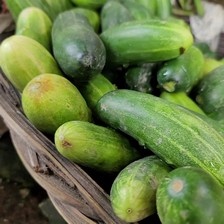
Label: cucumber